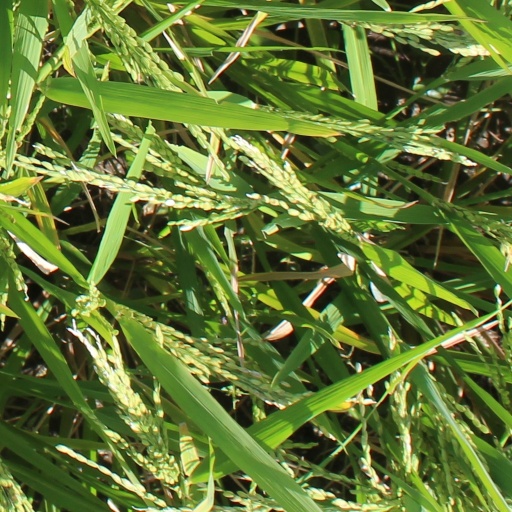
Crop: rice